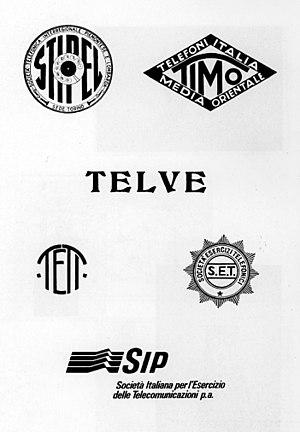
La société STET - Società Finanziaria Telefonica S.p.A. était une holding financière appartenant au groupe de l'État italien IRI chargée du secteur des télécommunications. Elle opérait, comme toutes les sous holdings de l'IRI, selon une structure intégrée très verticale. Elle regroupait toutes les activités liées au secteur, de la production des appareils de téléphonie à la gestion des communications en passant par la recherche appliquée sur les nouveaux produits et technologies.